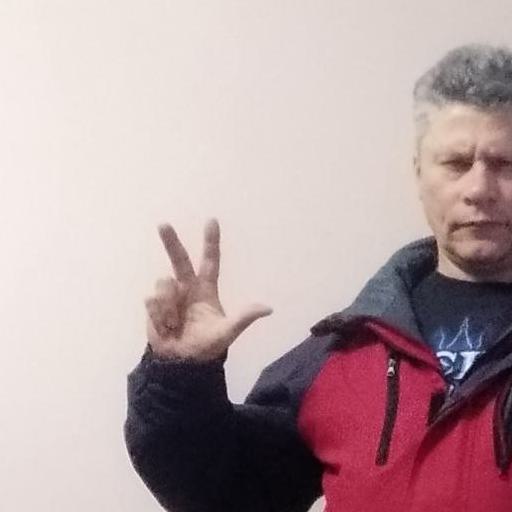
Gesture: three2